Economy of Mongolia

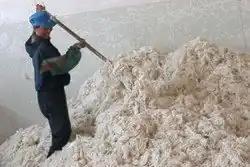
Mongolian factory worker with cashmere

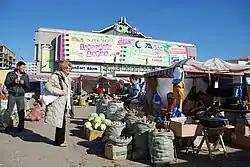
Market in Mongolia

Mongolia's reliance on trade with China meant that the 2008 financial crisis had a major effect, severely stunting the growth of its economy. With the sharp decrease in metal prices, especially copper (down 65% from July 2008-February 2009), exports of its raw materials withered and by 2009 the stock market MSE Top-20 registered an all-time low since its dramatic spike in mid-2007. Just as the economy started to recover, Mongolia was hit by a Zud over the winter period of 2009–2010, causing many livestock to perish and thus severely affecting cashmere production which accounts for a further 7% of the country's export revenues.